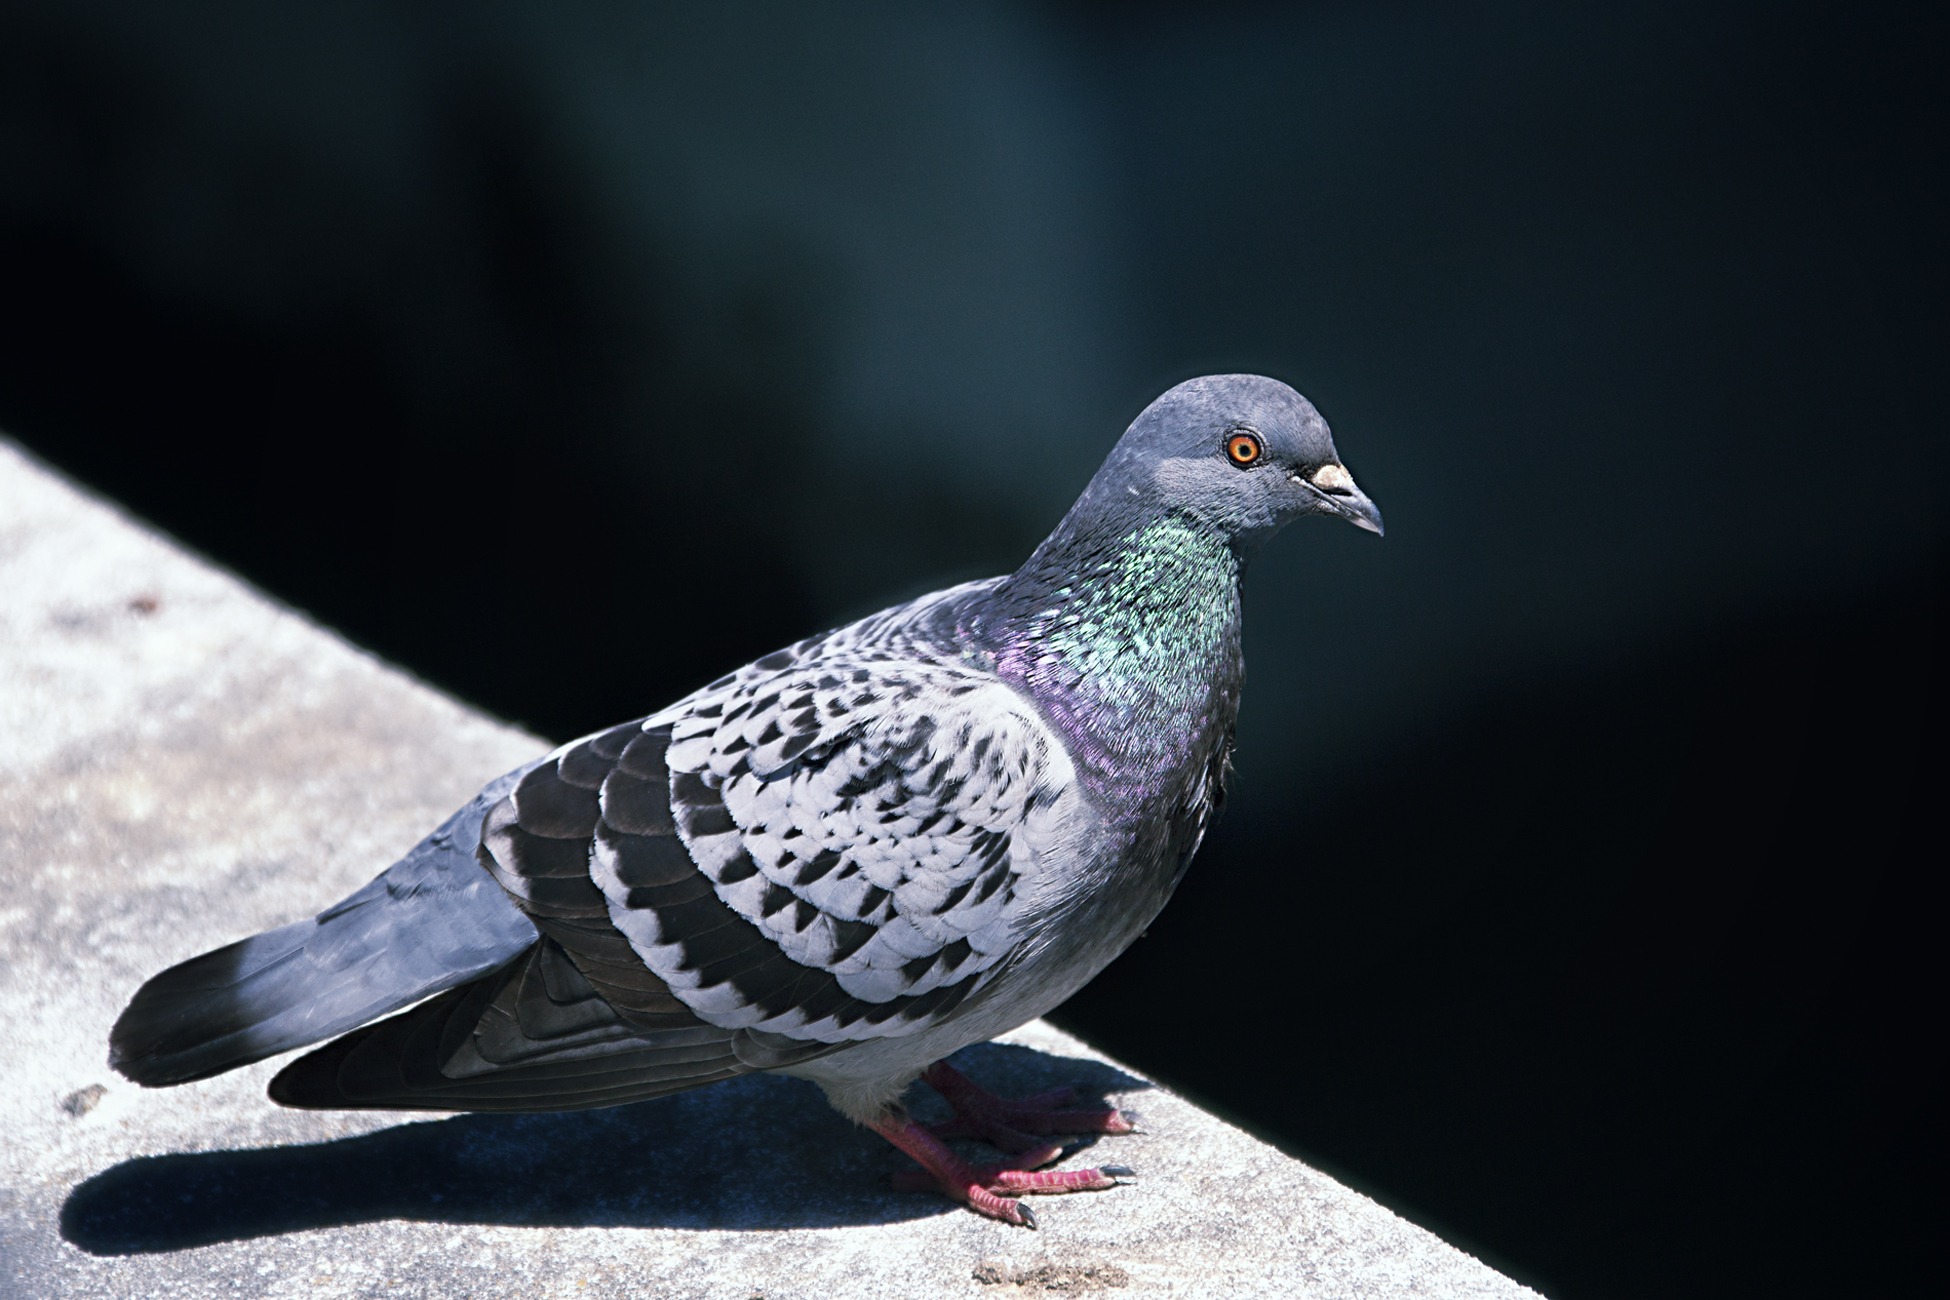
bird, wing, wall, beak, fauna, dove, vertebrate, pigeons and doves, stock dove